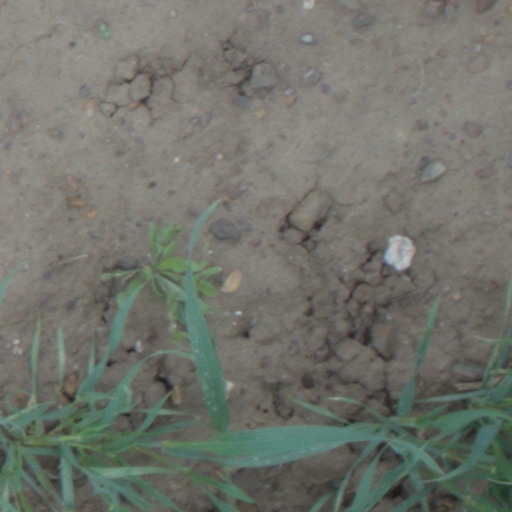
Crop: wheat